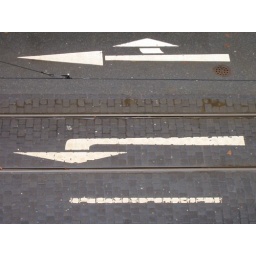
street signs in front of my house